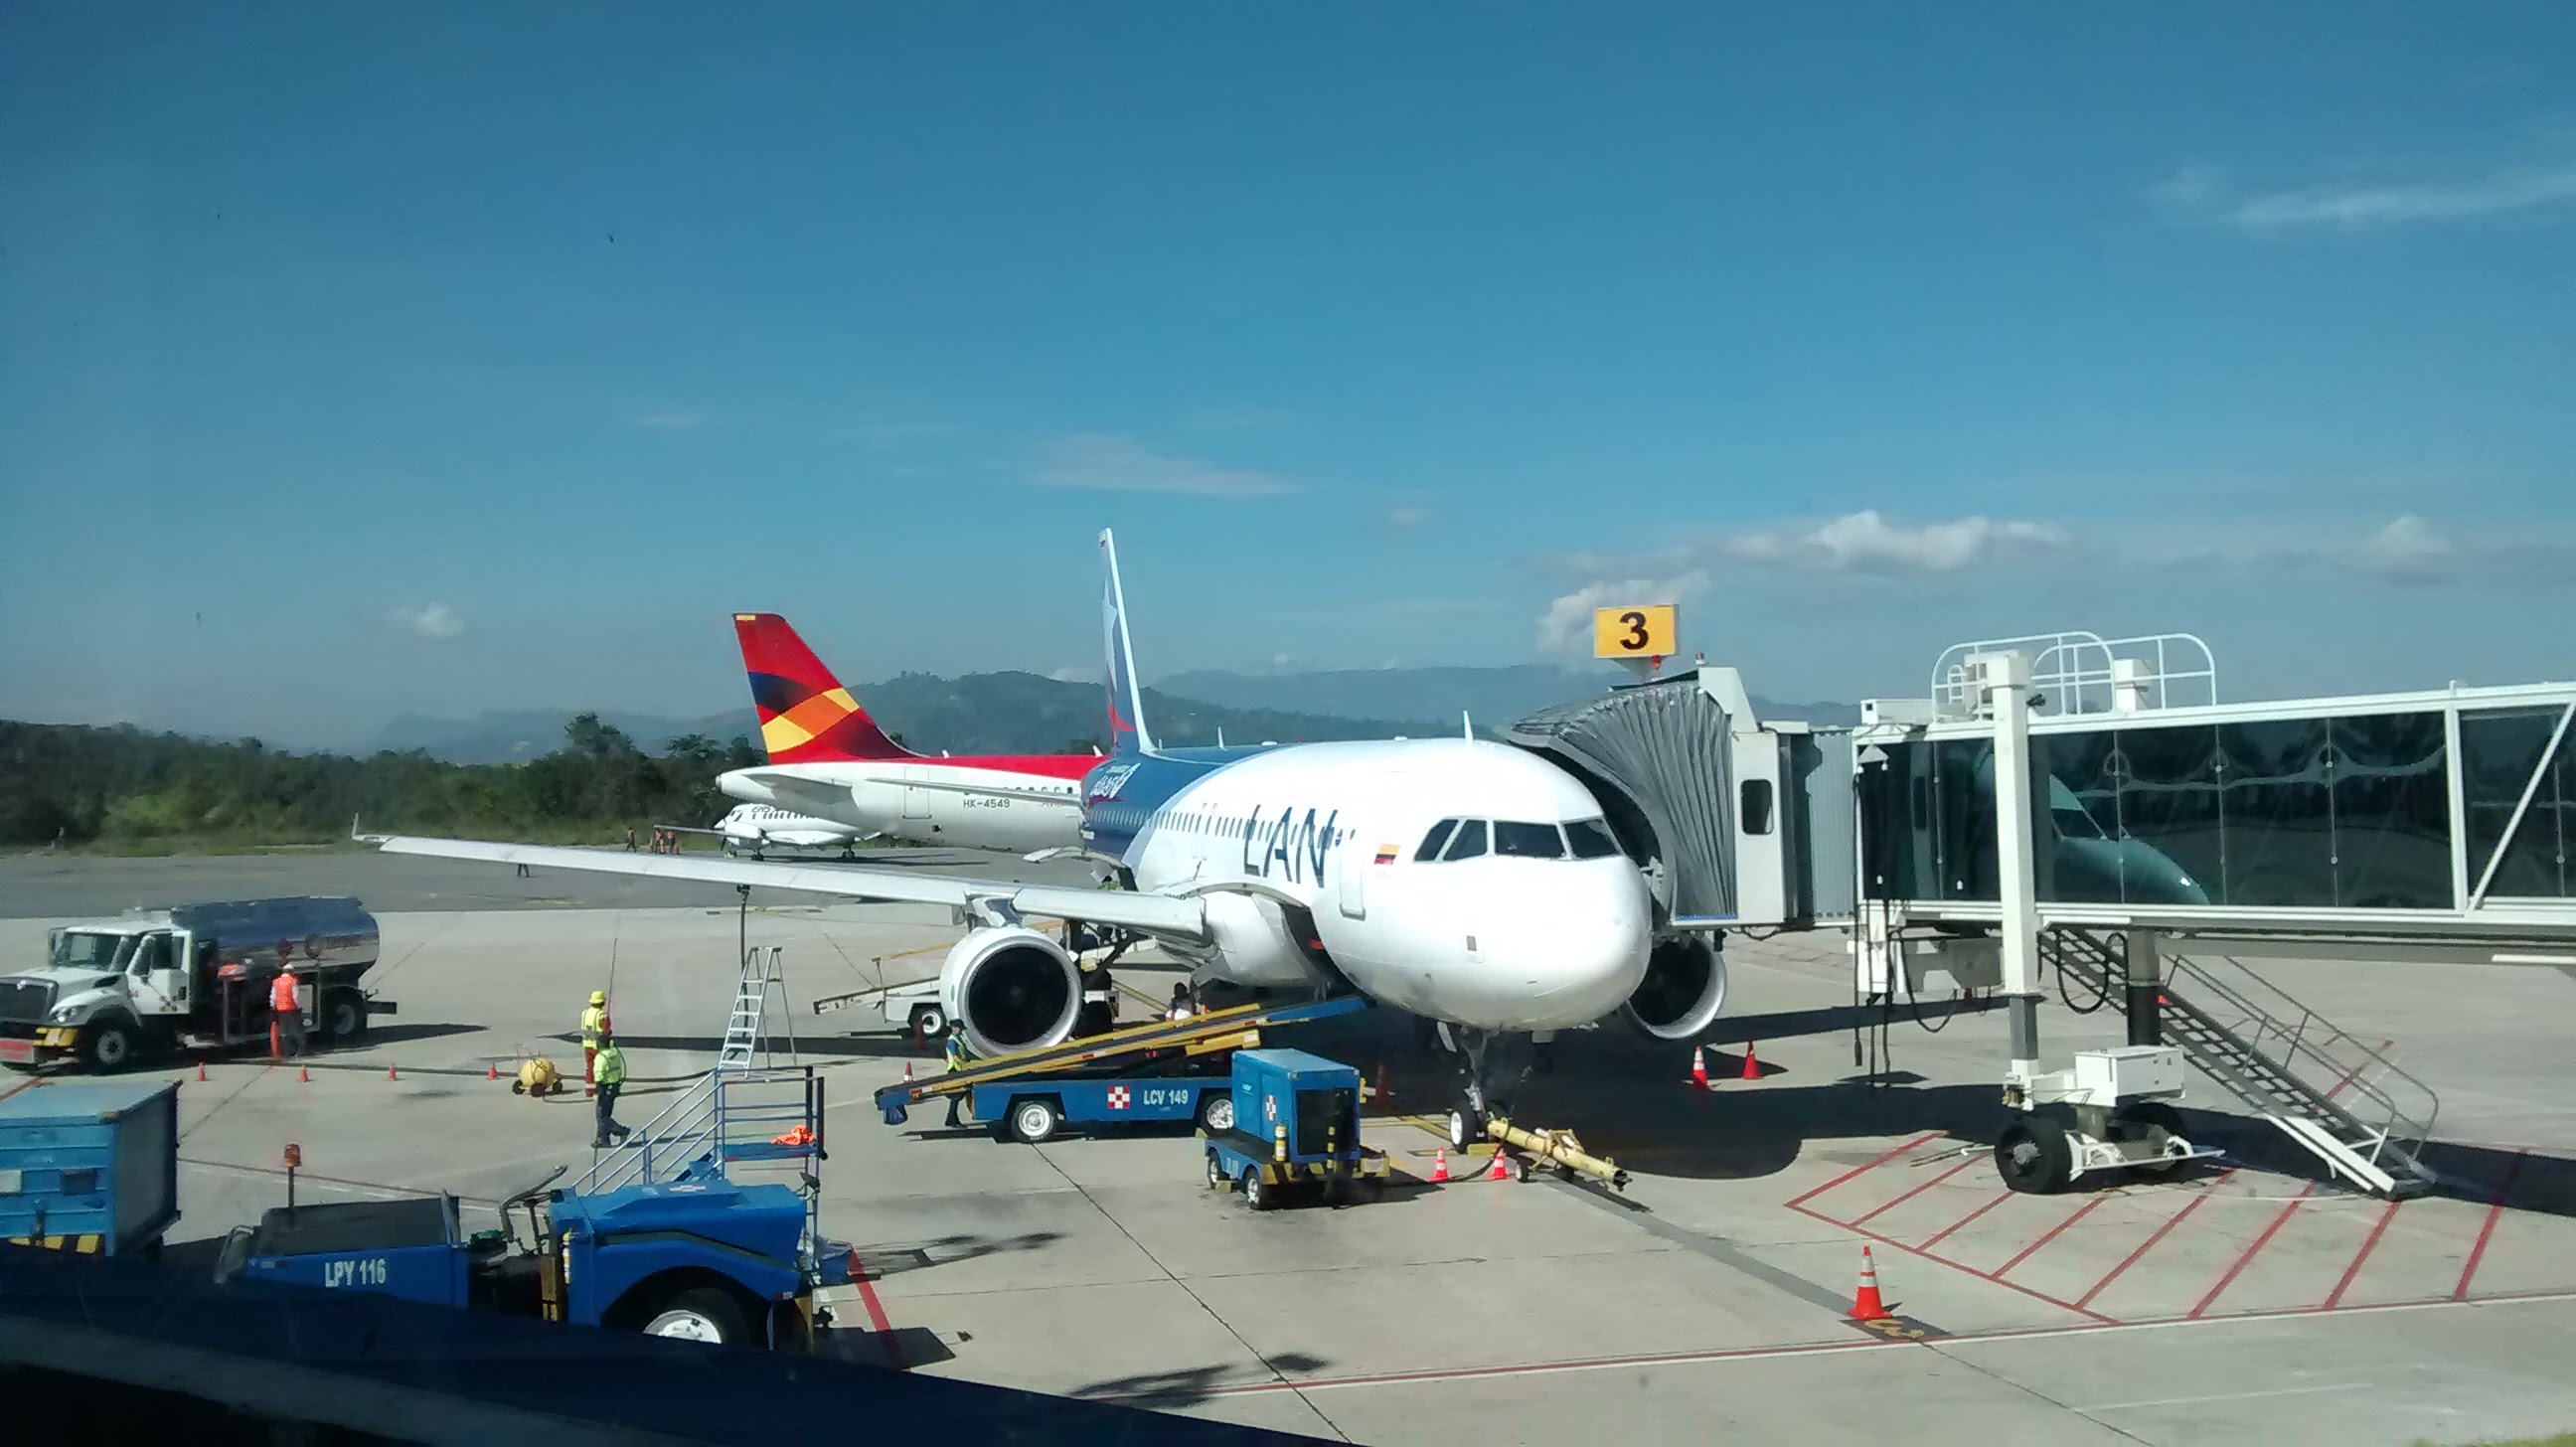
airplane, airport, aviation, airbus, travel, sky, air, port, transportation, airlines, airline, airliner, aircraft, wide body aircraft, airport apron, narrow body aircraft, air travel, airport terminal, aerospace engineering, jet bridge, boarding, aircraft engine, boeing, flap, airbus a320 family, boeing 737, boeing 737 next generation, airbus a330, boeing 777, boeing 767, jet engine, jet aircraft